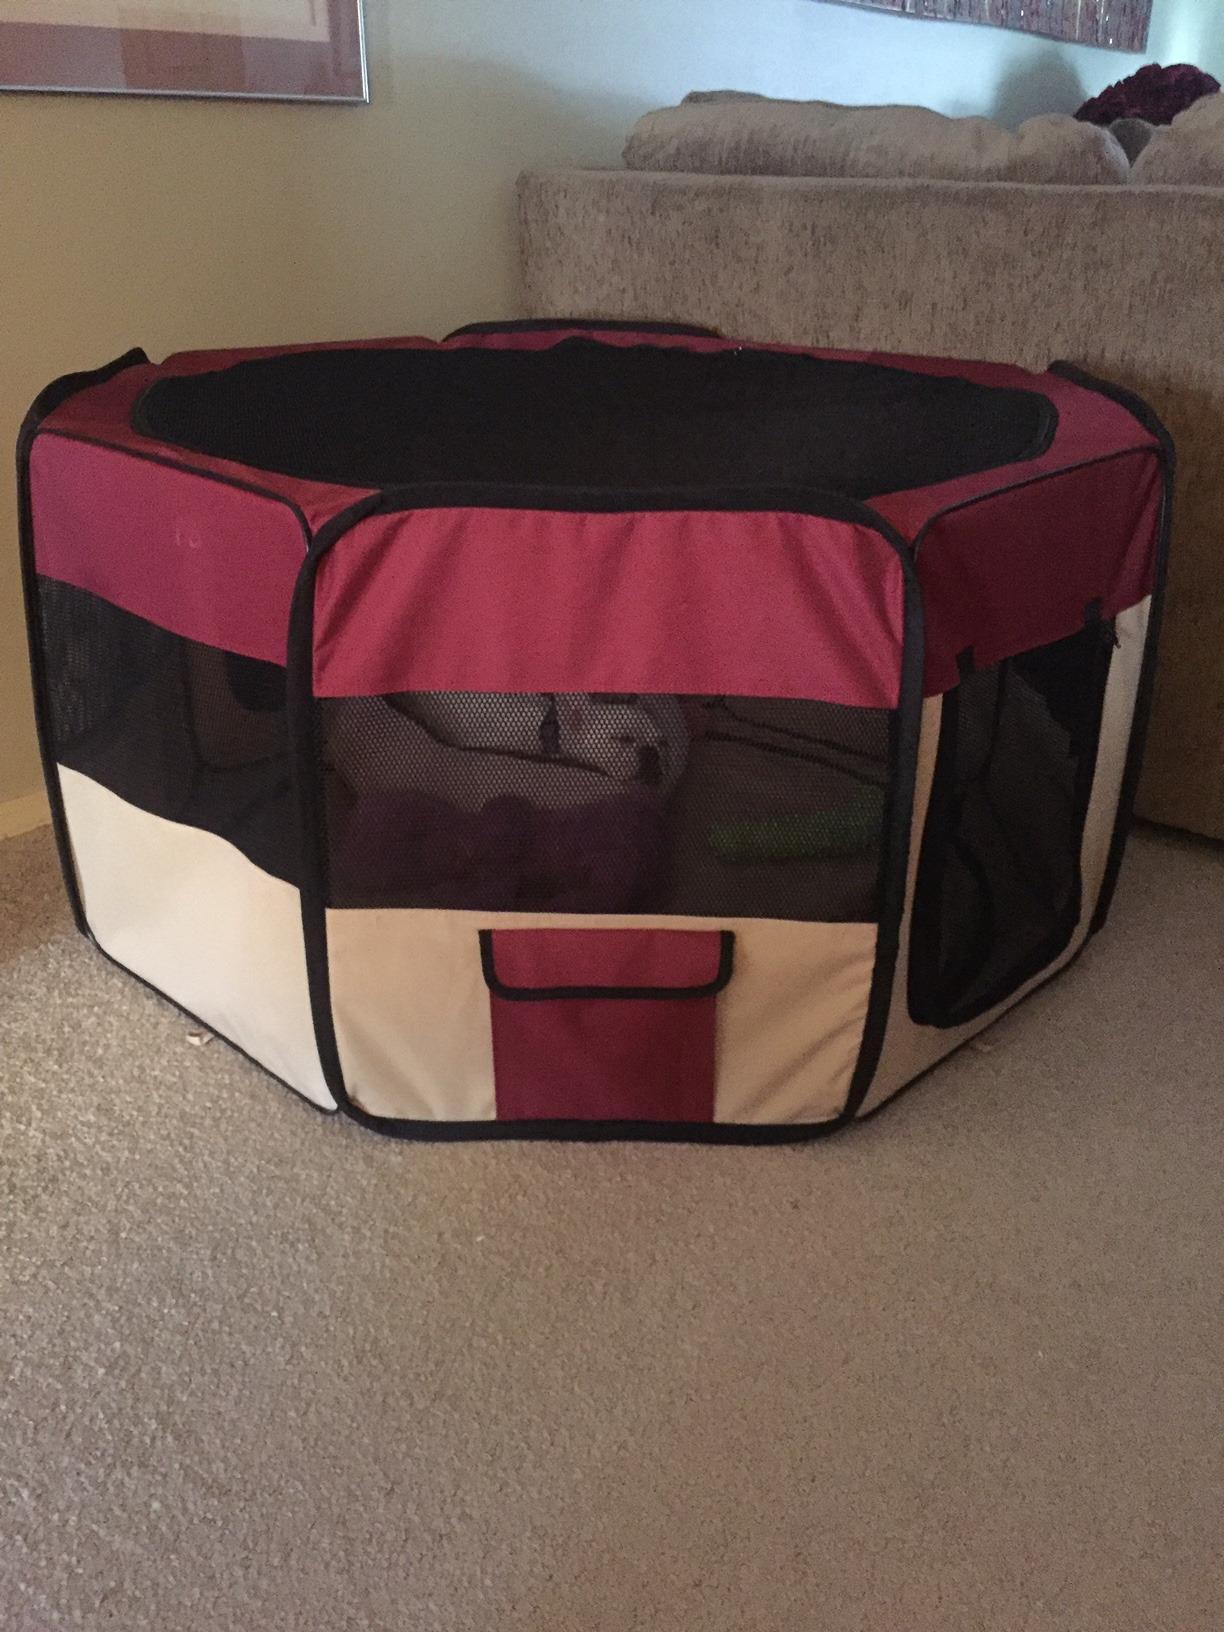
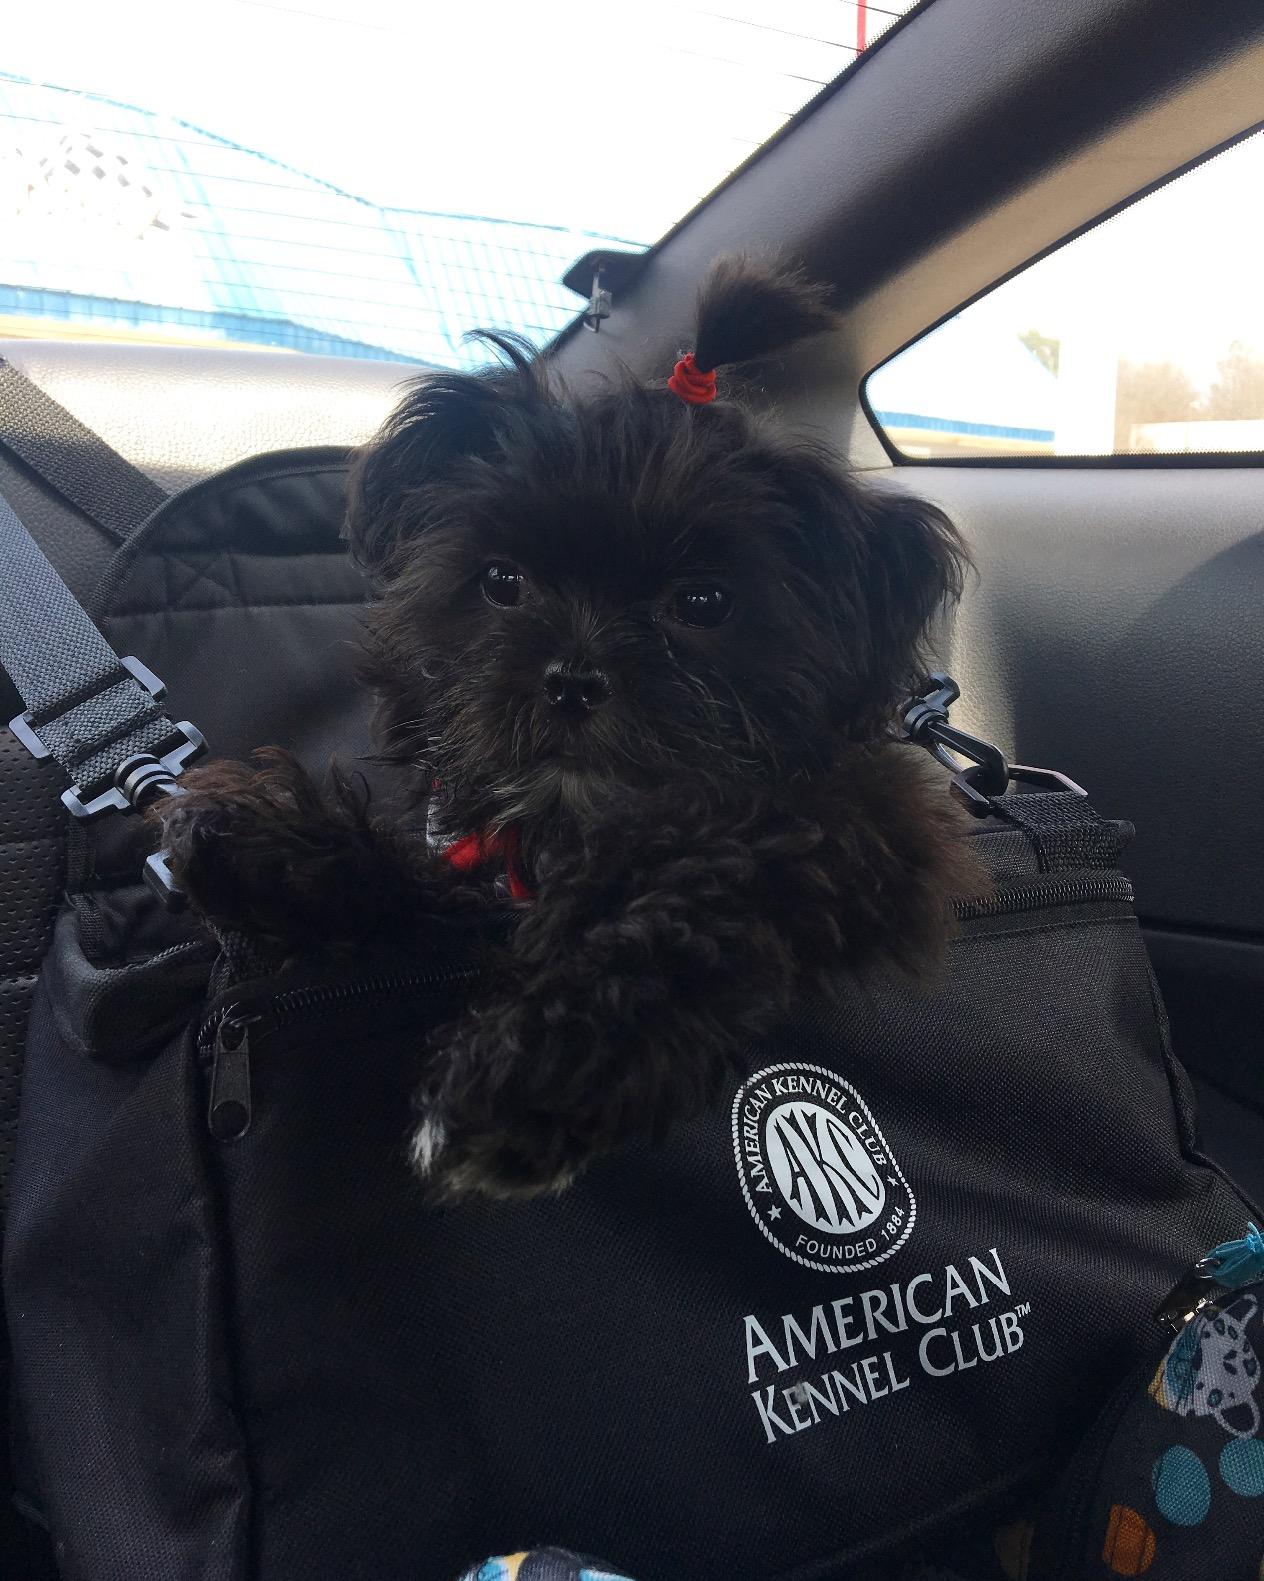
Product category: items_kennel
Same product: no